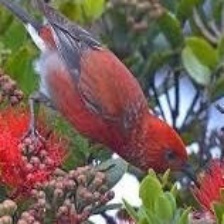
Species: APAPANE
Scientific name: HIMATIONE SANGUINEA